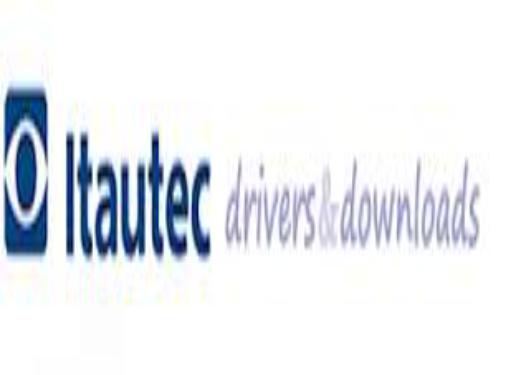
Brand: Itautec
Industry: Electronic